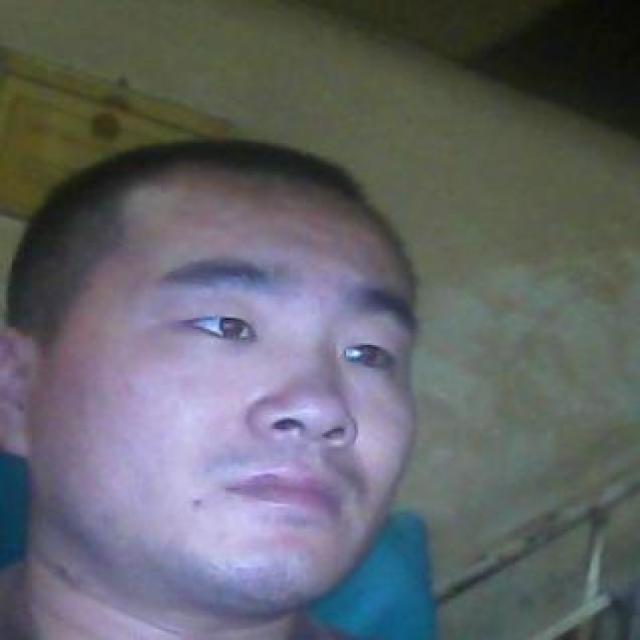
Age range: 21-44